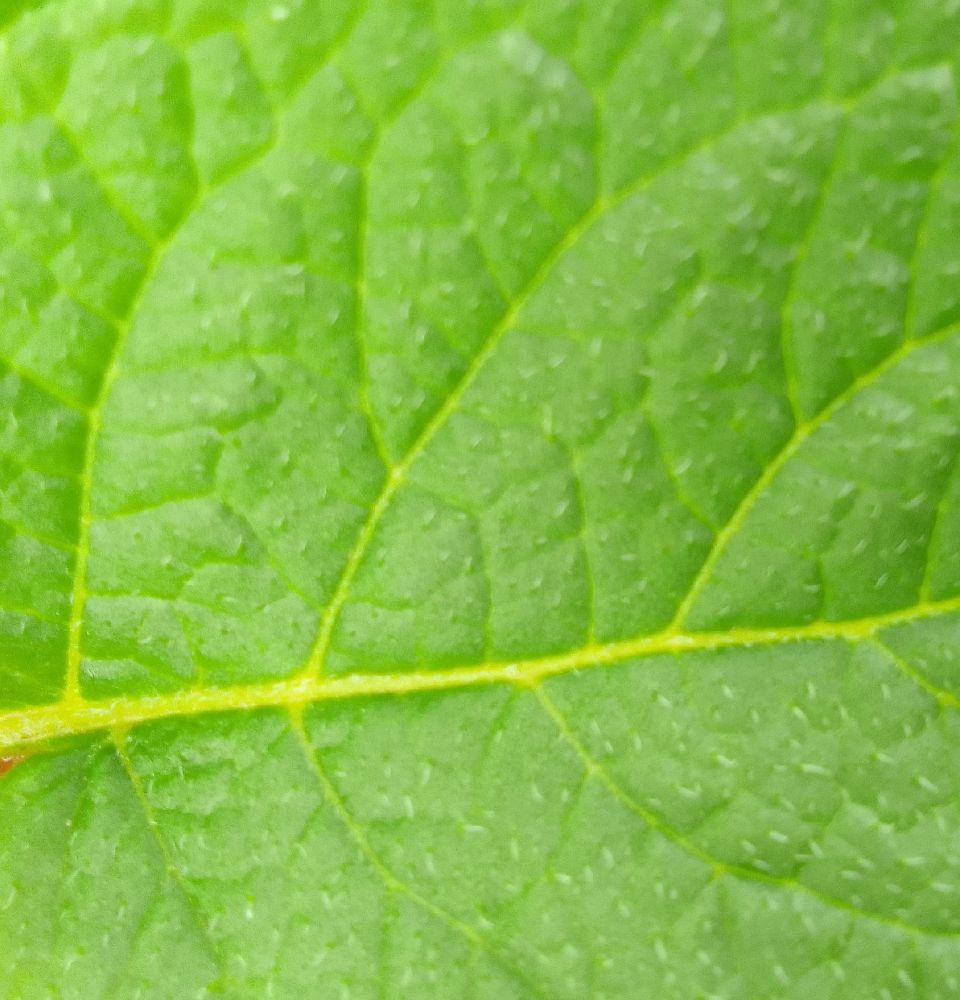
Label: Healthy